Iowa Highway 370

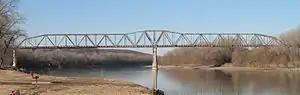
Bellevue Bridge

Designated in 1953, Iowa 370 originally extended from Bellevue, Nebraska, to US 275. The eastern end of the route was in Pottawattamie County. In the early 1980s, Iowa 370 was truncated at I-29. The segment in Mills County from I-29 to the Pottawattamie County line was inventoried as Iowa 935 until July 1, 2003.